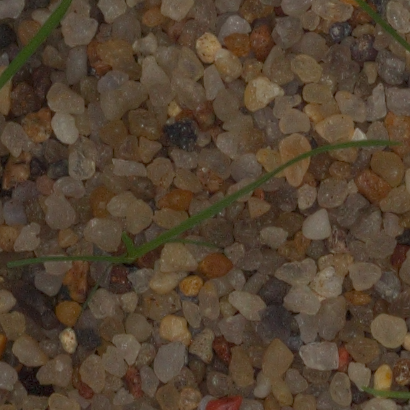
Label: loose_silkybent